Remake Our Life!

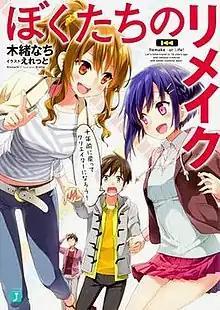
First light novel volume cover

or Bokurema is a Japanese light novel series written by Nachi Kio and illustrated by Eretto. Media Factory have published twelve volumes and three spin-off volumes since March 2017 under their MF Bunko J imprint. A manga adaptation with art by Bonjin Hirameki was serialized via Kodansha's Niconico-based "Suiyōbi no Sirius" manga service from November 2018 to September 2019, before transferring to "Magazine Pocket" and being serialized from September 2019 to April 2022. It has been collected in seven "tankōbon" volumes. An anime television series adaptation by Feel aired from July to September 2021.